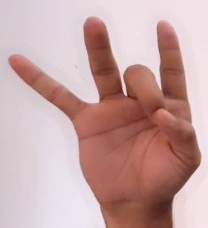
ASL sign: 8